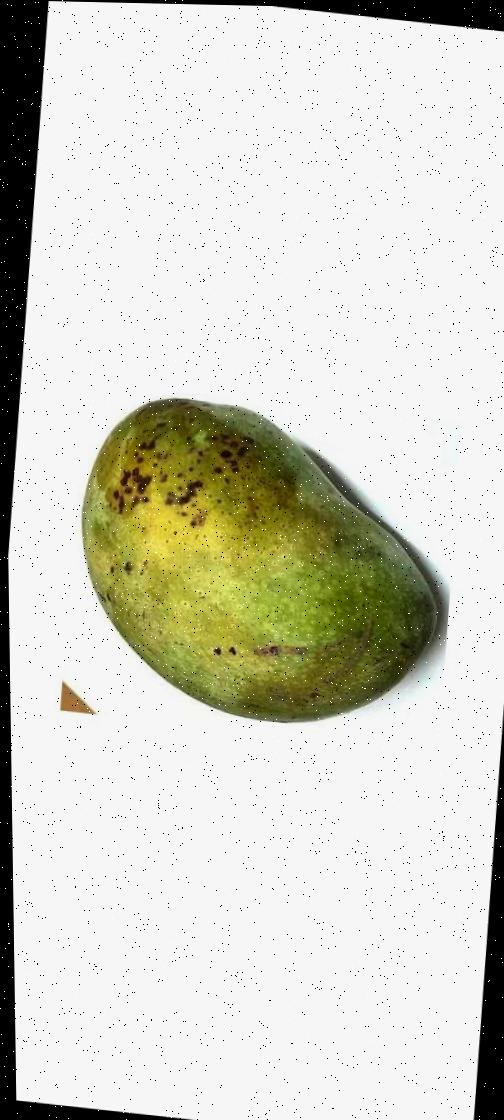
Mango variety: Fazli Classic